Jungle Kyona

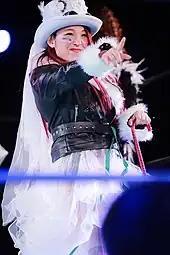
Yano in April 2023

After almost two years of in-ring absence due to injury, Kyona made her return at Hana Kimura Memorial Show 2 on May 23, 2022, where she defeated Kyoko Kimura in an exhibition match. She started an excursion in the United States independent scene and competed in All Elite Wrestling's "AEW Dark #167" show from October 25, 2022, where she fell short to Riho. Kyona returned to Japan at the beginning of 2023, and competed in The Great Muta Final "Bye-Bye" on January 22, where she teamed up with Saori Anou and defeated Nomads (Sumire Natsu and Maya Yukihi). In February 2023, Kyona announced she would be taking a hiatus from wrestling due to a knee injury. On the April 5th 2025 Marigold show, she appeared to confront Nanae Takahashi letting her know that she will be facing her on April 26th in a 5 minutes match, making this her official comeback.